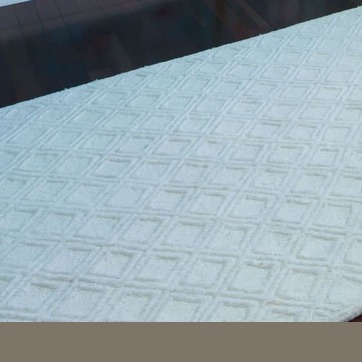
Material: carpet